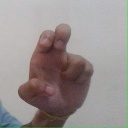
अक्षर: अ